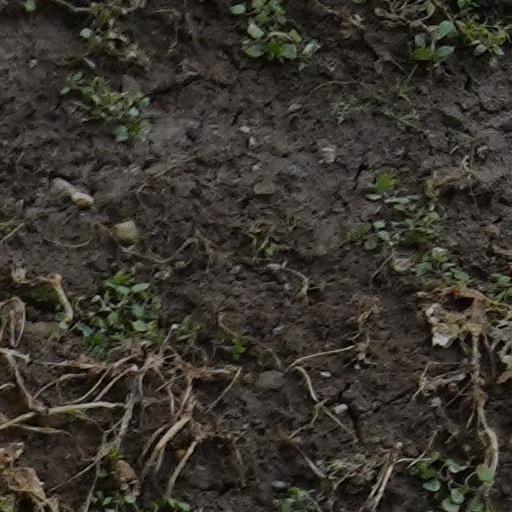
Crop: wheat